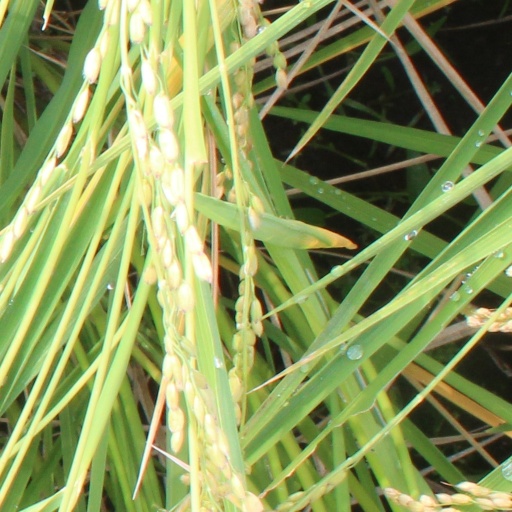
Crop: rice